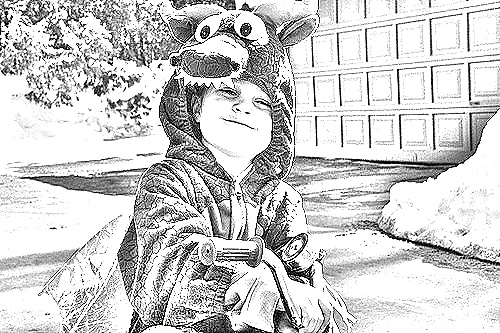
Portrait style: Sketch Portrait